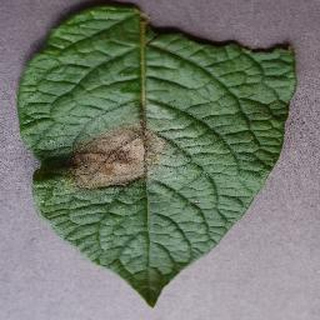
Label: potato_late_blight